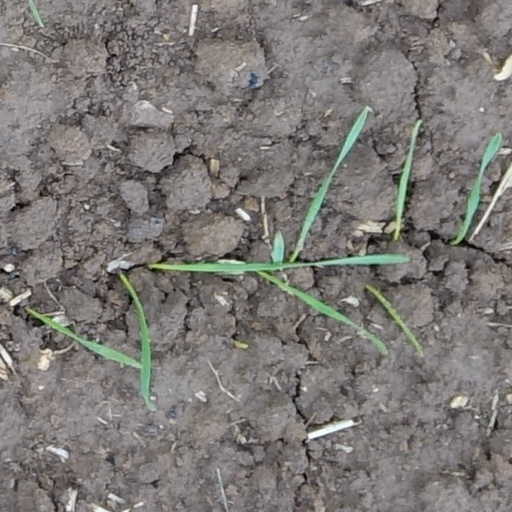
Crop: wheat